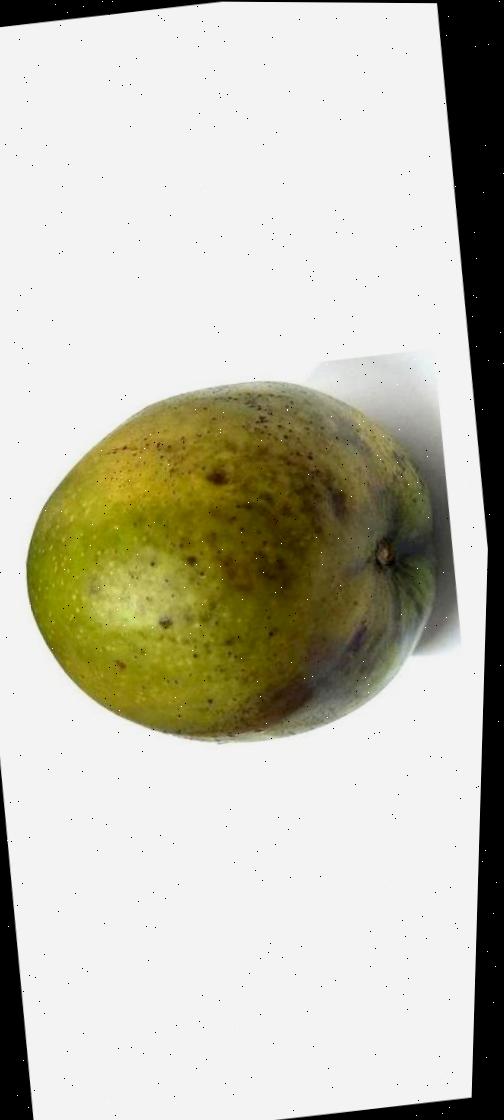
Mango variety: Bari-4